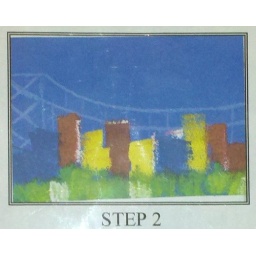
Buildings and grass in foreground. For Coronado bridge, could do blue water in foreground also.